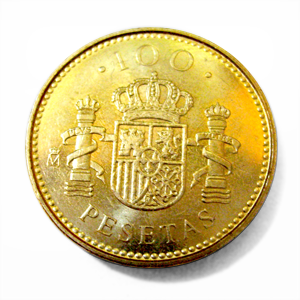
Peseta
En 100 peseta mønt
Peseta var Spaniens valuta mellem 1869 og 2002. Sammen med franske franc var pesetaen også gangbar valuta i Andorra, der ikke havde en egen national valuta.